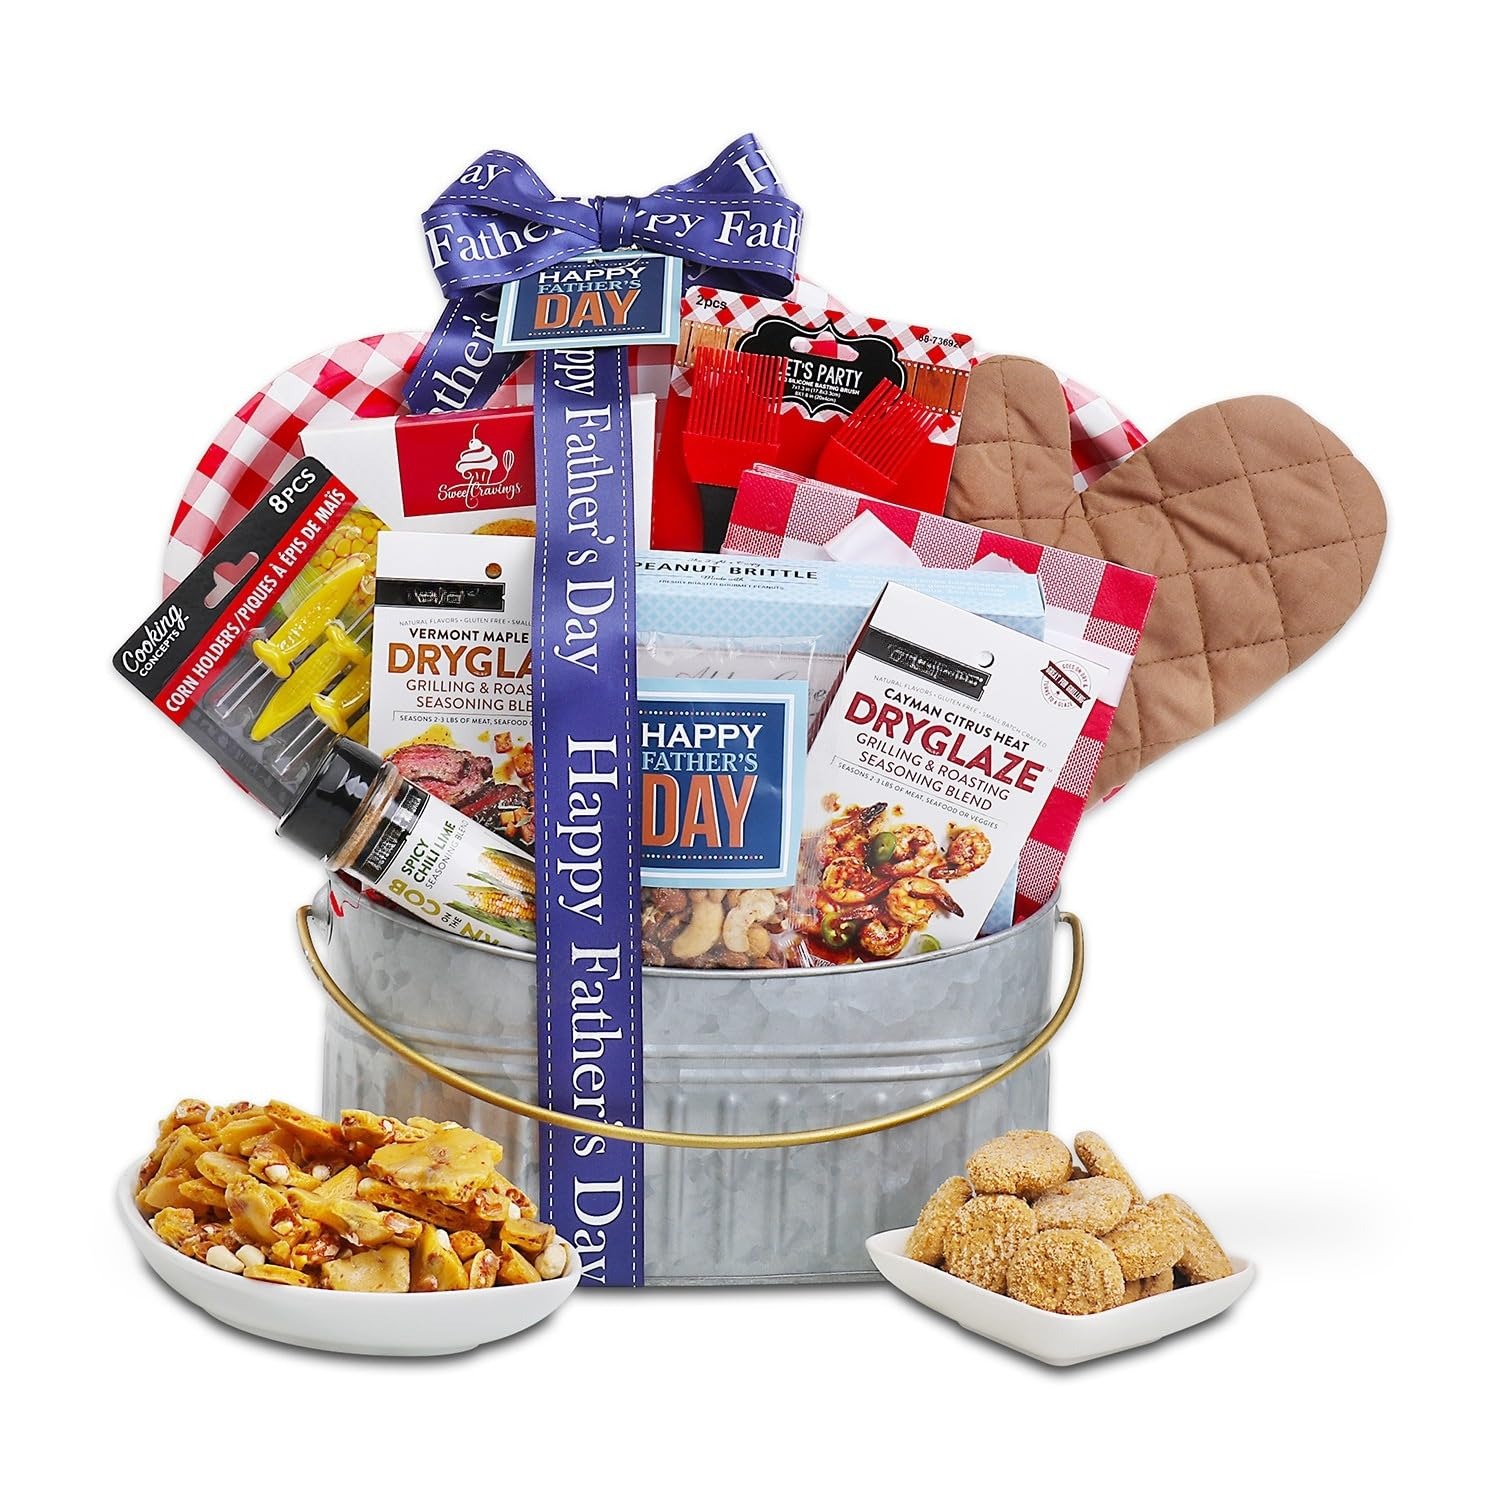
Item Name: Alder Creek Gift Baskets Father's Day Classic Barbeque Gift Tin - Help Dad Create The Perfect BBQ'
Bullet Point 1: What's Included: Dry Glaze (2pkgs.), Corn Cob Holder Set, Red Gingham Paper Plates (8ct.), Red Gingham Napkins (20pcs.), Peanut Brittle (4oz.), Oven Mit, Corn on the Cob Chili Lime Seasoning (3.6oz.), Silicone Kitchen Brushes (2pcs), Rustic Metal Pail
Bullet Point 2: Gift For Dad: Your dad deserves the best this year with a special gift of gourmet cookies, chocolate, or snacks. Give Dad the gift he really wants with an Alder Creek Gift Baskets gift. This is the perfect Gift Basket, Gift for Him, Gift for Dad, Father’s Day Gift, Gift Box, Gift Tray
Bullet Point 3: Gift Message: Personalize your gifts with a gift message using just the right sentiments for your recipient. Whether you are saying “Happy Birthday,” “I Love You,” or just “Hello,” they will be sure to appreciate the thought. Don’t forget to include who the gift is from!
Bullet Point 4: Assembled By Hand: Each of our gifts is assembled by hand in the United States. We take great care in ensuring our gifts uphold our high standards of not only quality but presentation as well. Each gift arrives beautifully assembled and tied with a bow.
Bullet Point 5: Our Promise: Alder Creek Gift Baskets takes pride in every item we produce. Each of our gifts are assembled in our facility in Temecula, CA, USA where we are able to provide the highest level of care and attention to detail.
Product Description: Fire up the Grill! This gift basket is truly a BBQ lover's dream! Overflowing with an array of summertime flavors. We've provided everything your BBQ connoisseur needs to make a truly gourmet feast. Just add your favorite meats and enjoy!
Value: 1.0
Unit: Count

Price: 89.99